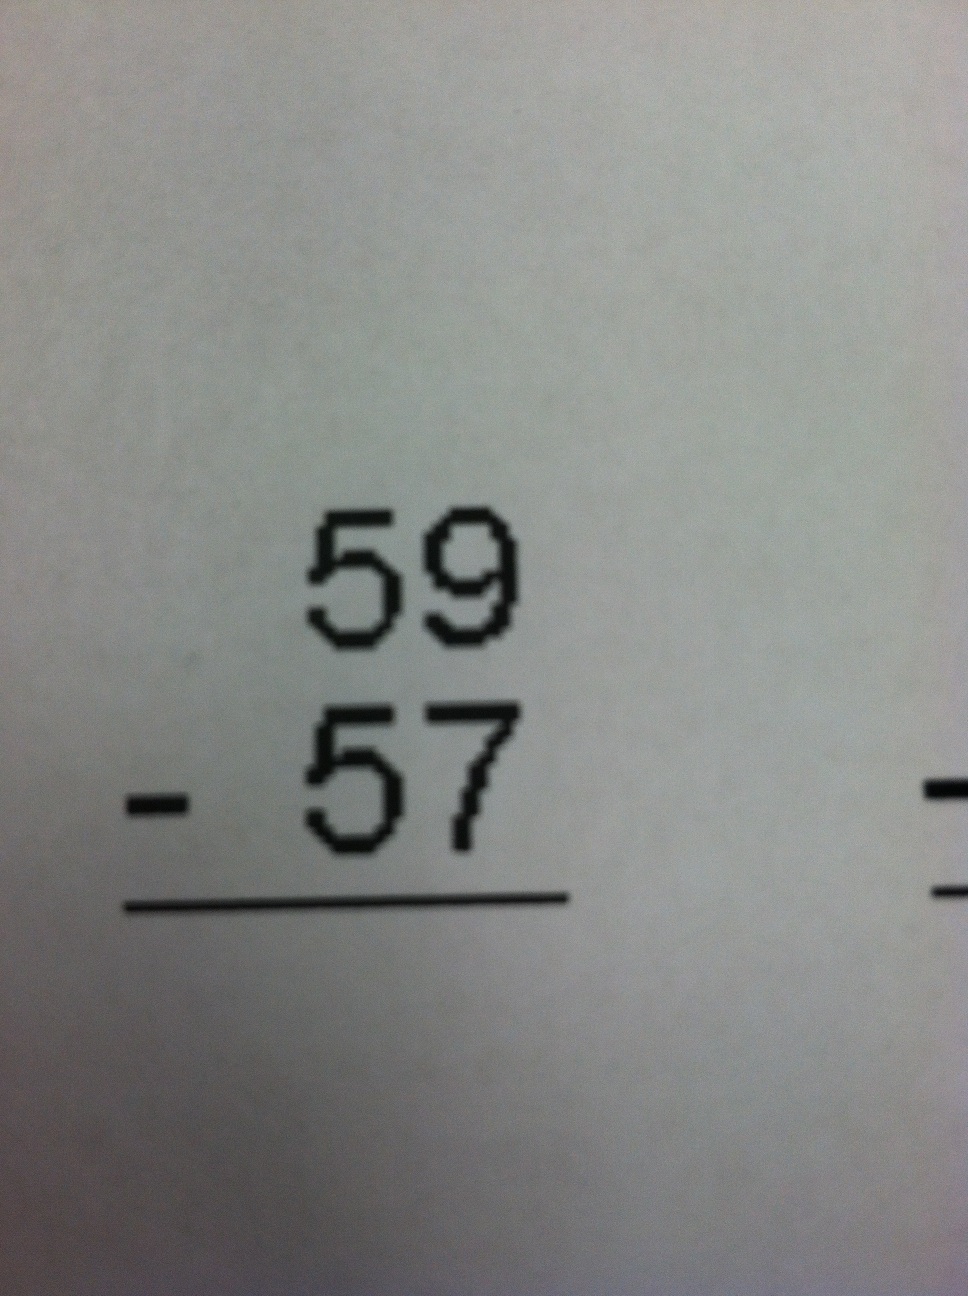Question: What is the answer?
Answer: 2